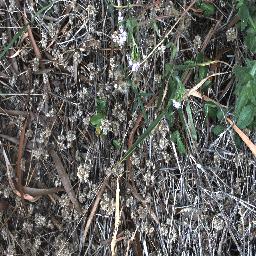
Label: siam_weed